Nicolas Collin

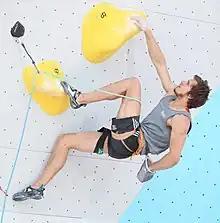

Nicolas Collin (born 1998) is a Belgian rock climber who specialises in competition climbing. He participated at the 2020 IFSC Climbing European Championships, being awarded the silver medal in the lead climbing event. At the 2022 World Games, he won the gold medal in the competition bouldering discipline.